List of highest mountains on Earth

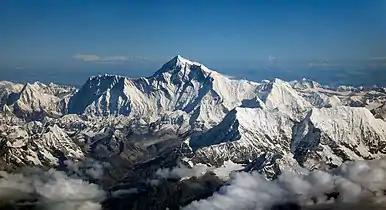
Aerial view of Mount Everest from the south. The peak rises over Lhotse, while Nuptse is the ridge on the left.

There are at least 108 mountains on Earth with elevations of or greater above sea level. Of these, 14 are more than . The vast majority of these mountains are part of either the Himalayas or the Karakoram mountain ranges located on the edge of the Indian Plate and Eurasian Plate in China, India, Nepal, and Pakistan.